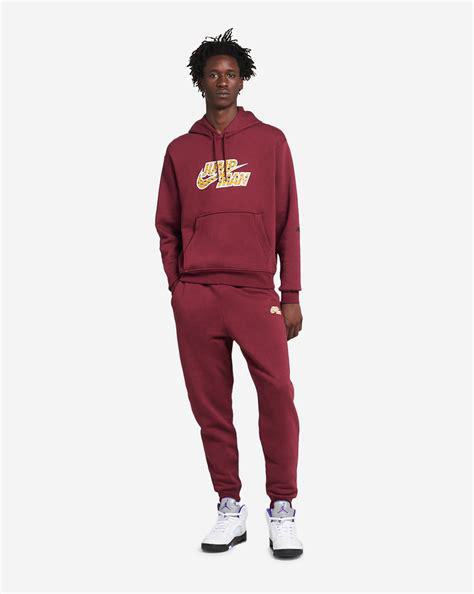
Brand: Jordan
Model: Jumpman MVP